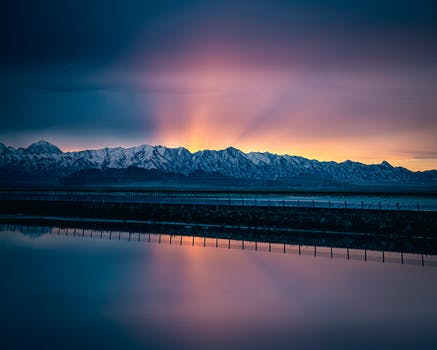
Label: No Watermark